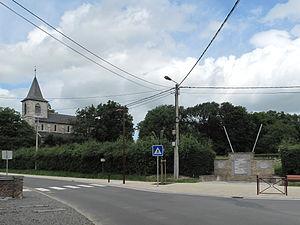
Hingeon est une section de la commune belge de Fernelmont située en Région wallonne dans la province de Namur.